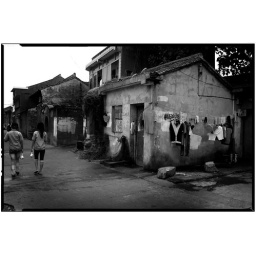
two young women walk along a narrow back street near the Gaoqiao market